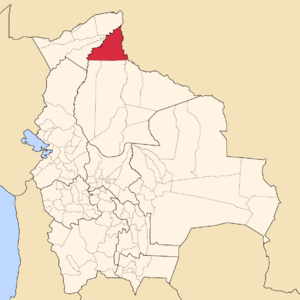
La province de Vaca Diéz est une des 8 provinces du département de Beni, en Bolivie. Son chef-lieu est la ville de Riberalta.